Riesenstein (Wolfershausen)

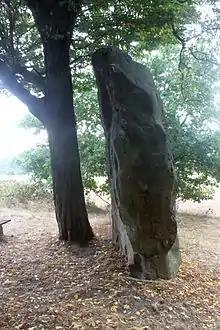
Side view of the Riesenstein megalith

Riesenstein is composed of Neogene Miocene (from to ) quartzite. In contrast to quartzites produced by metamorphism, the Tertiary sedimentary quartzites were the product of intense weathering of local Triassic Buntsandstein sandstones in a tropical climate. This entailed bleaching of sandstone and silicification by movement of silica-saturated groundwater through the strata. Consequently, the rock is practically made completely of quartz, with very little porosity.